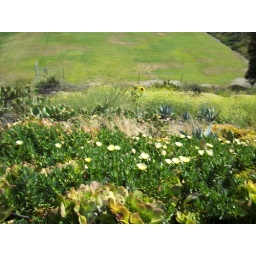
hill below fence